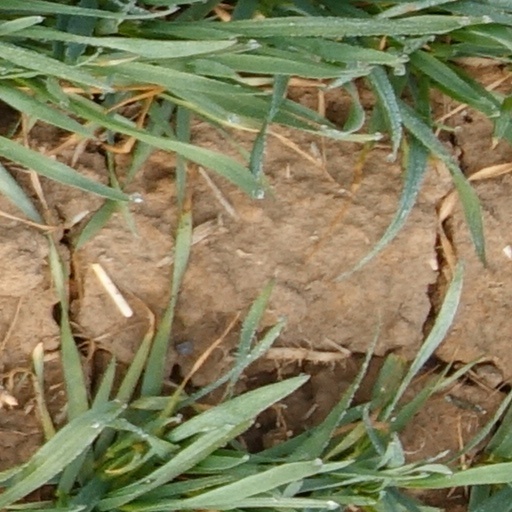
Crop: wheat